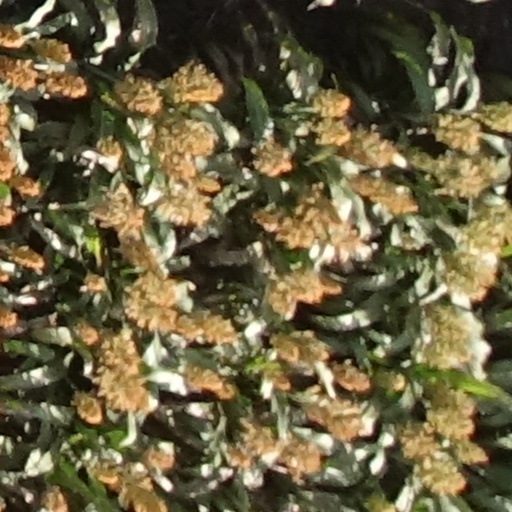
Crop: sorghum